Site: brandenburg
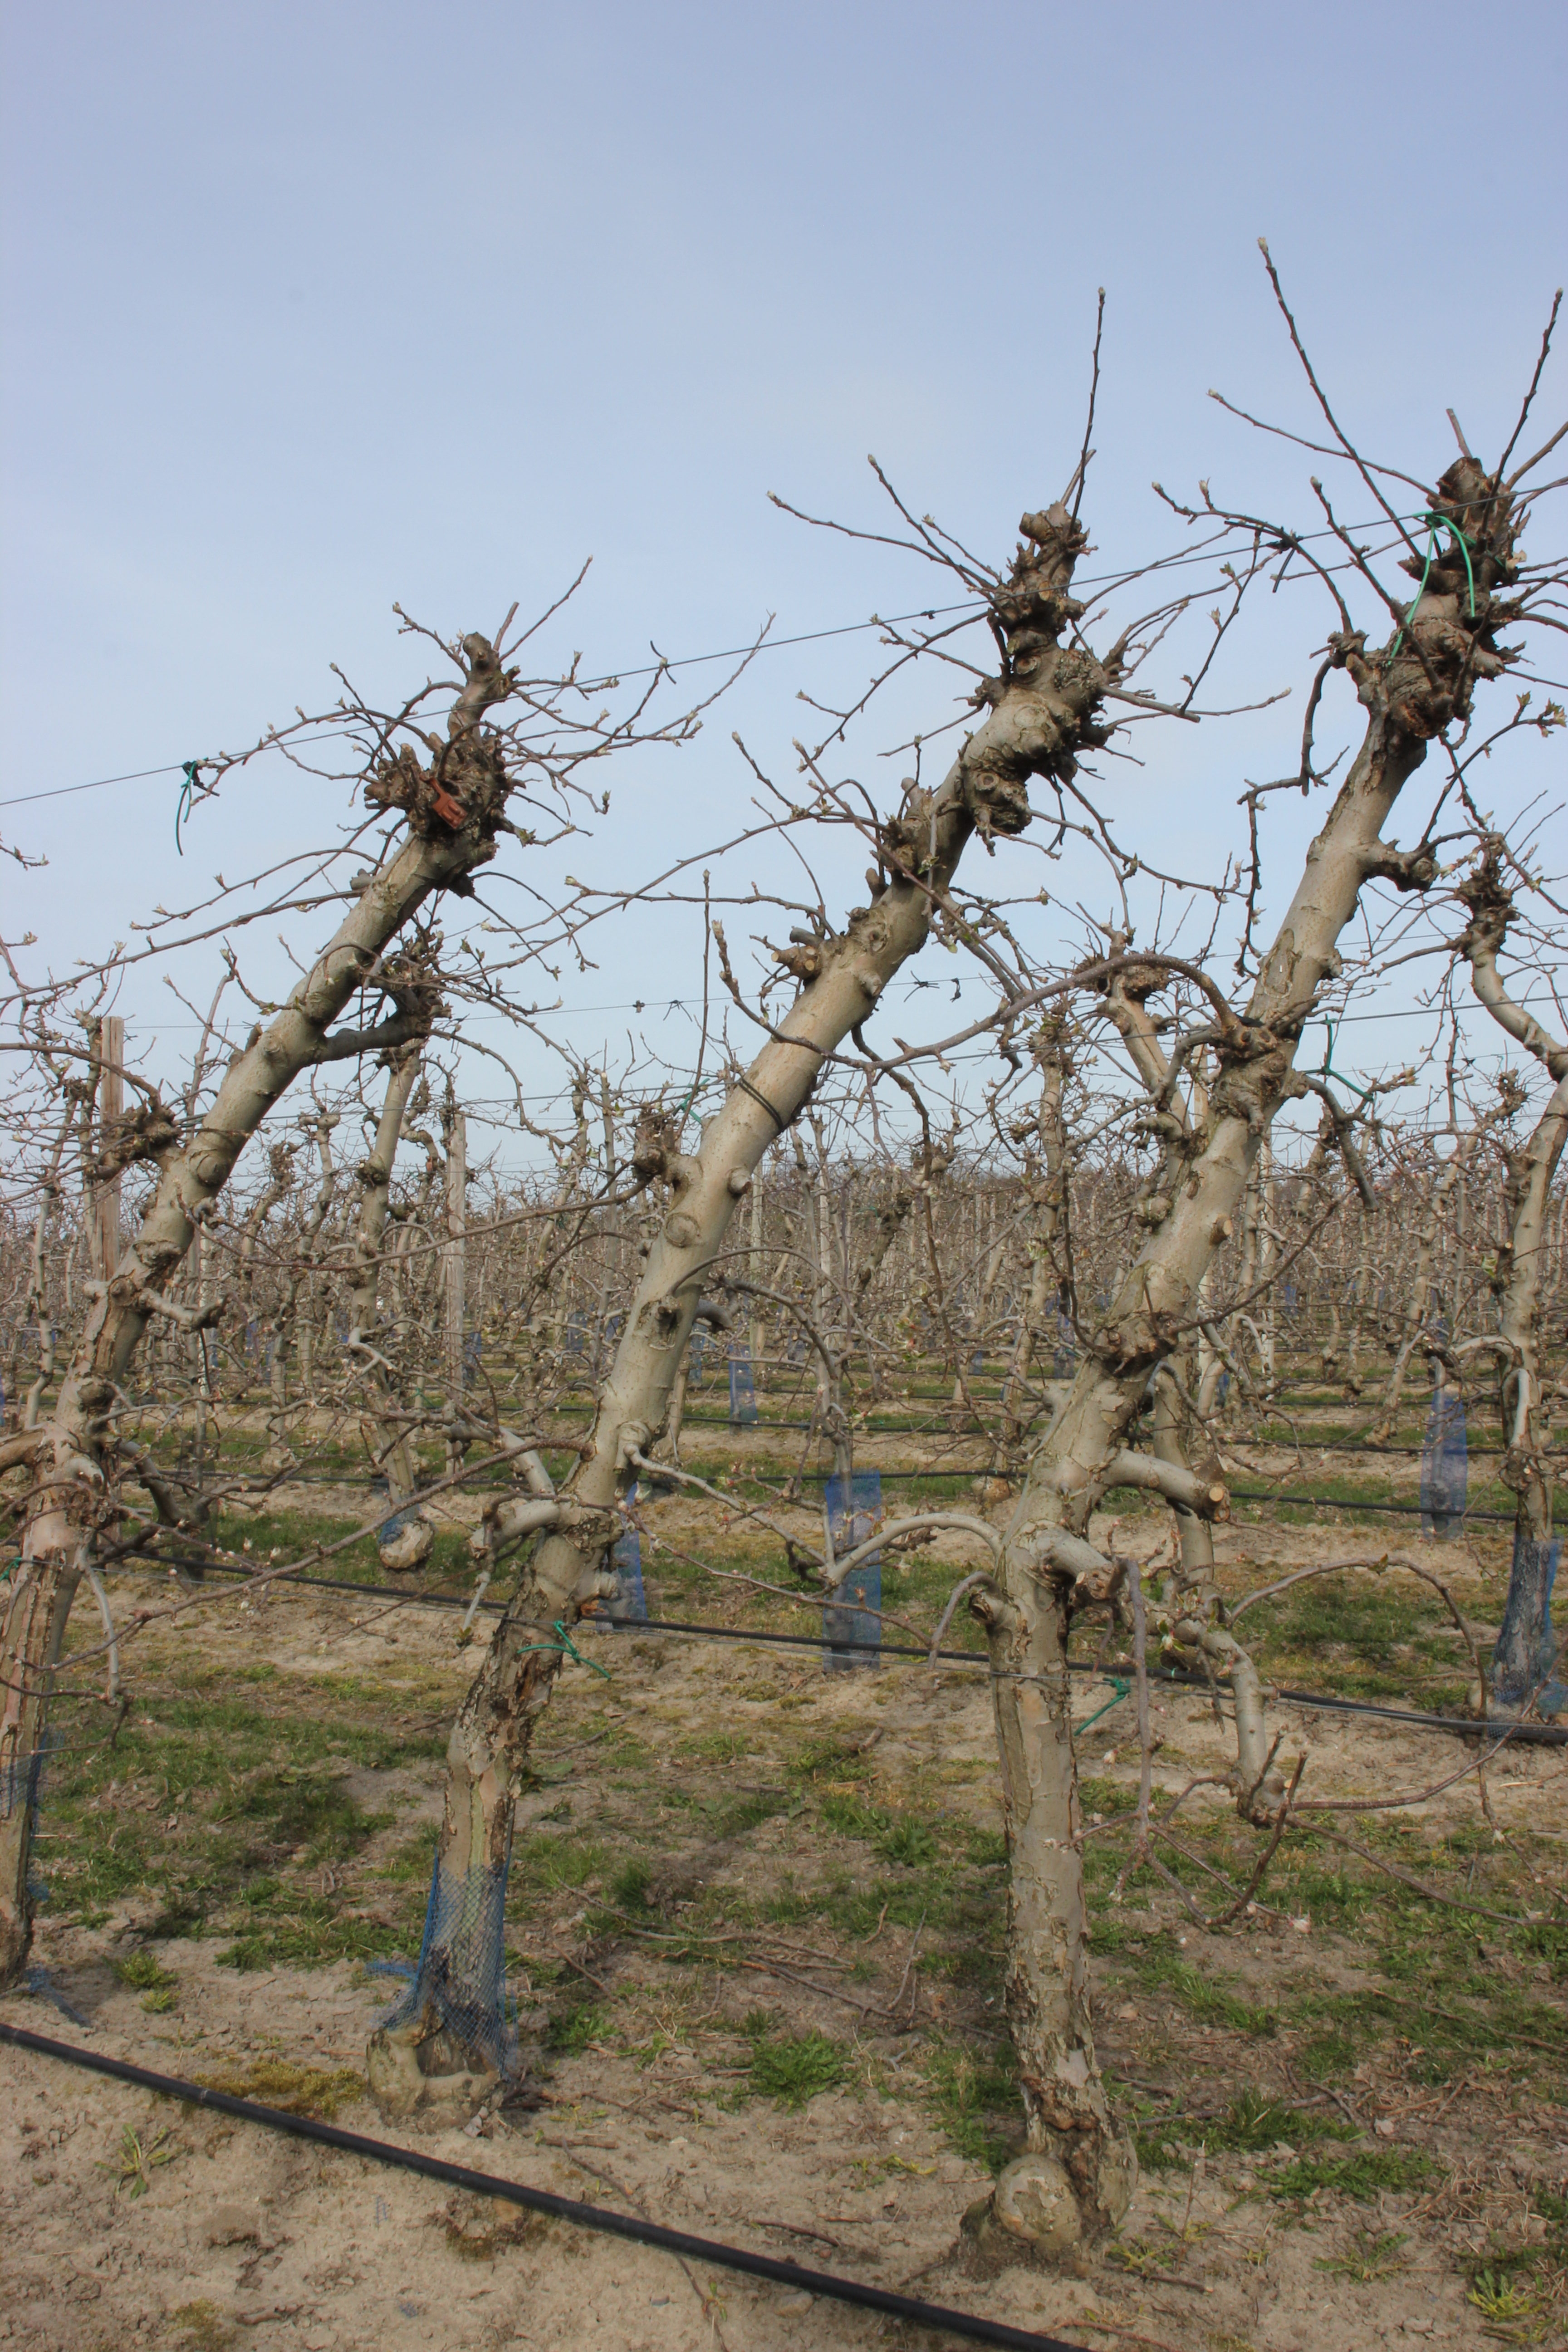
Growth stage (BBCH 54): Inflorescence emergence